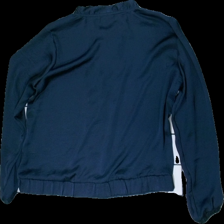
View: back
Type: Top
Category: Ladies
Brand: Havana
Colors: Blue
Material: 100% polyester
Cut: Regular
Size: L
Price range: 50-100
Recommended usage: Recycle